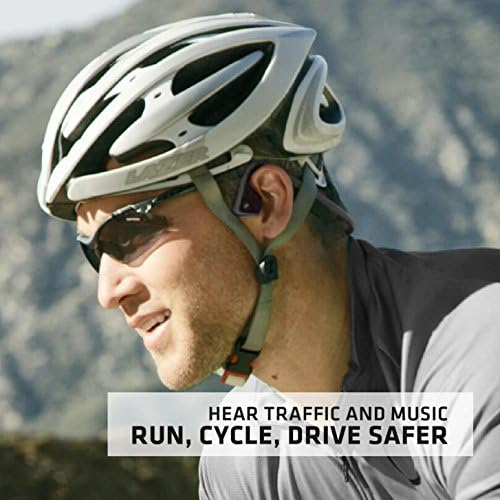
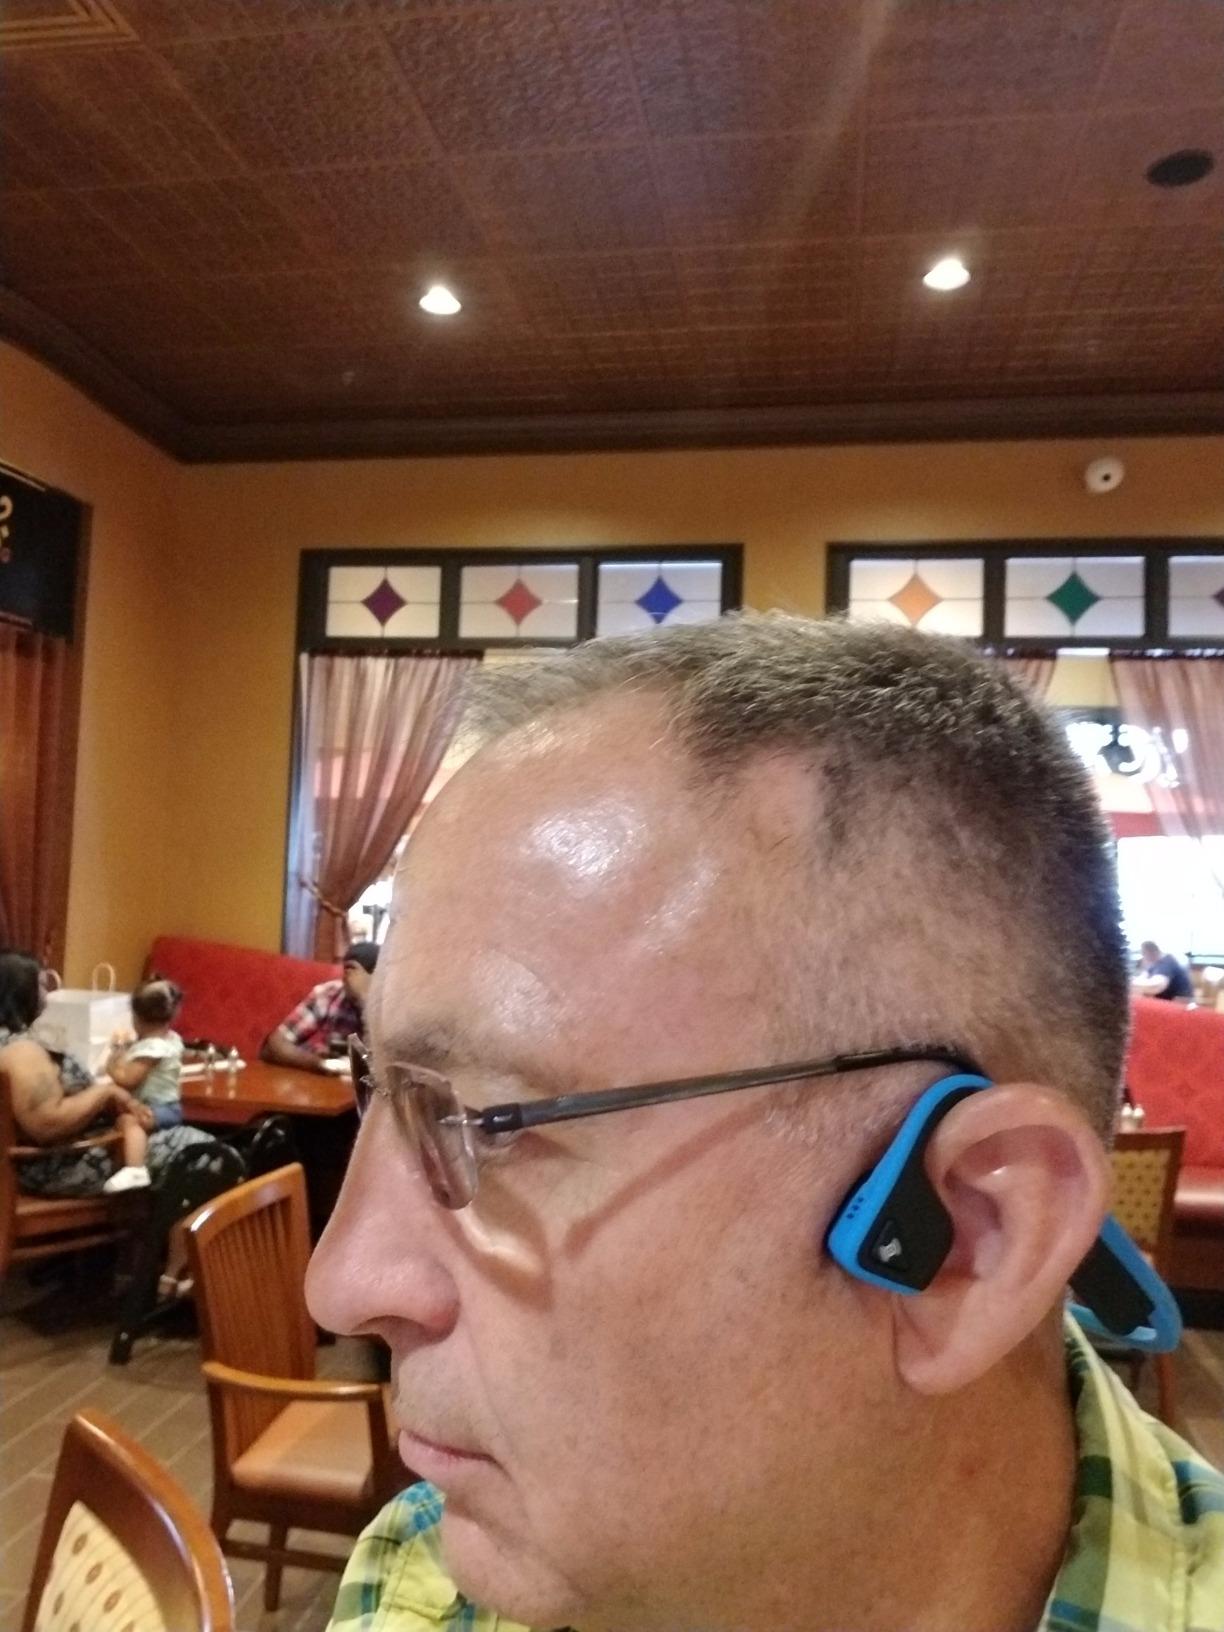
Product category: headphones
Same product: no